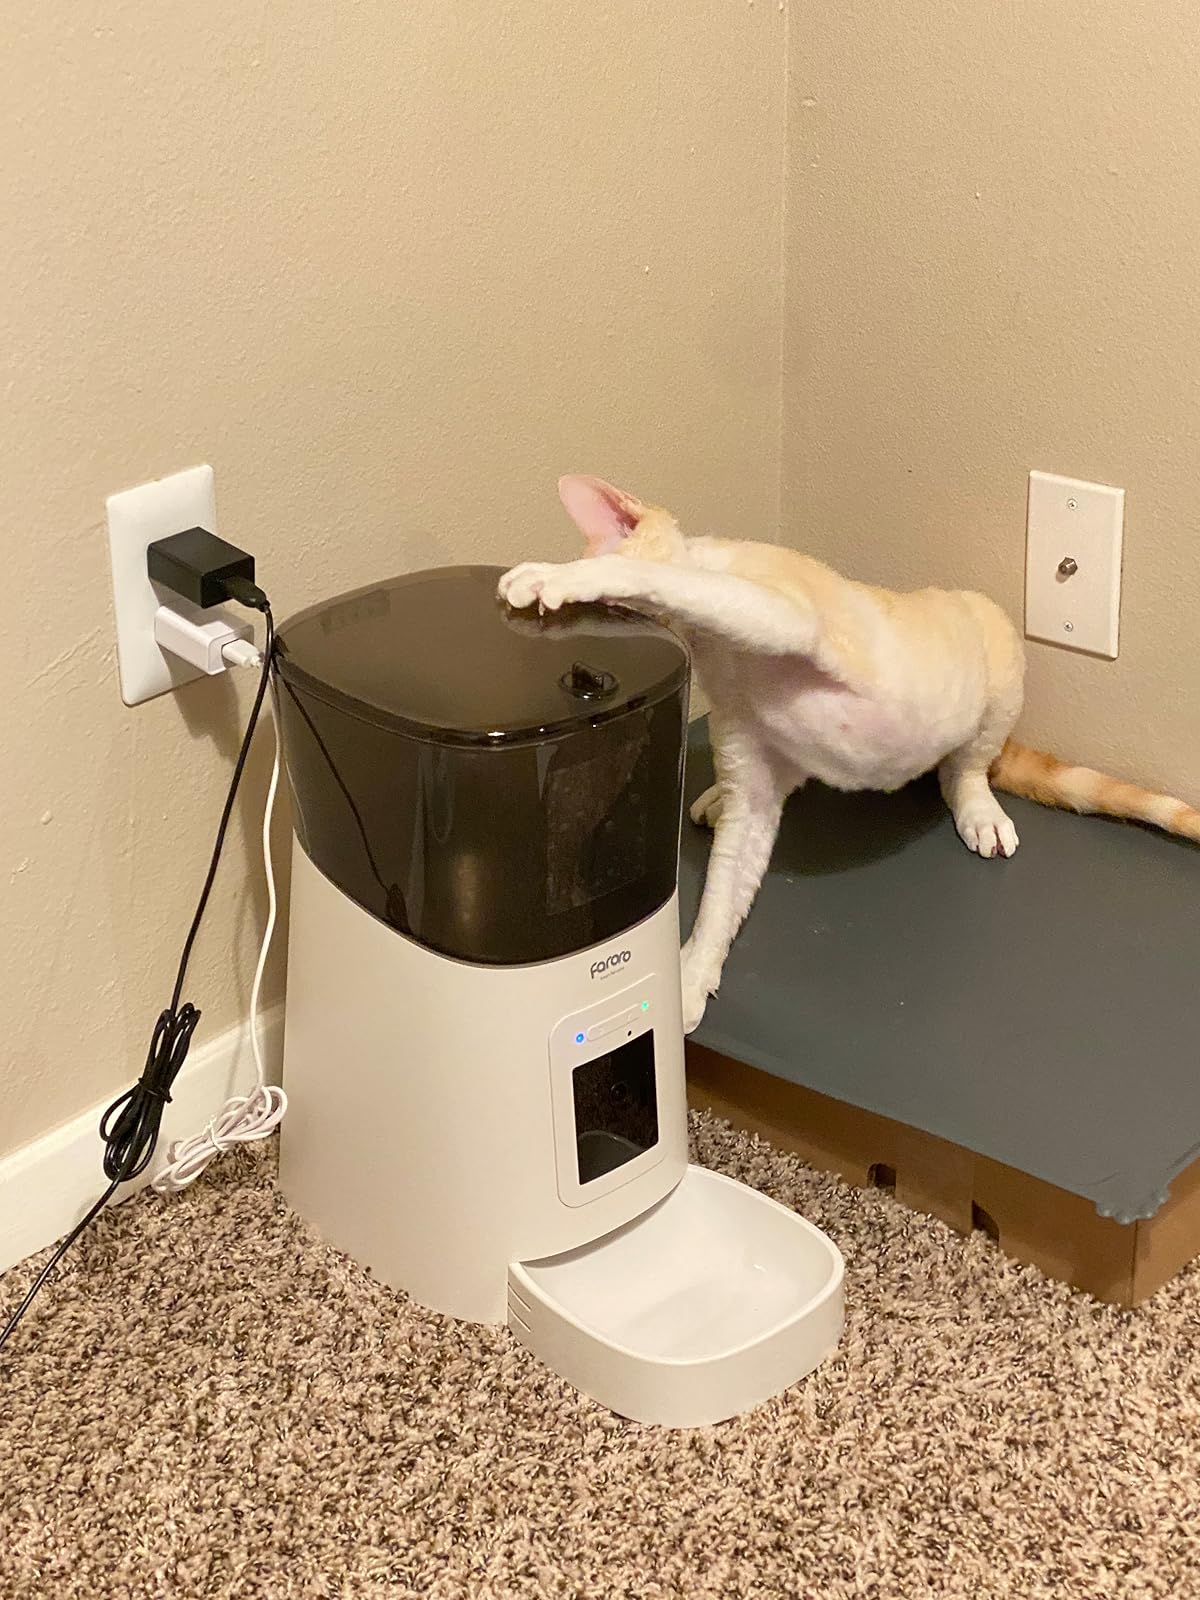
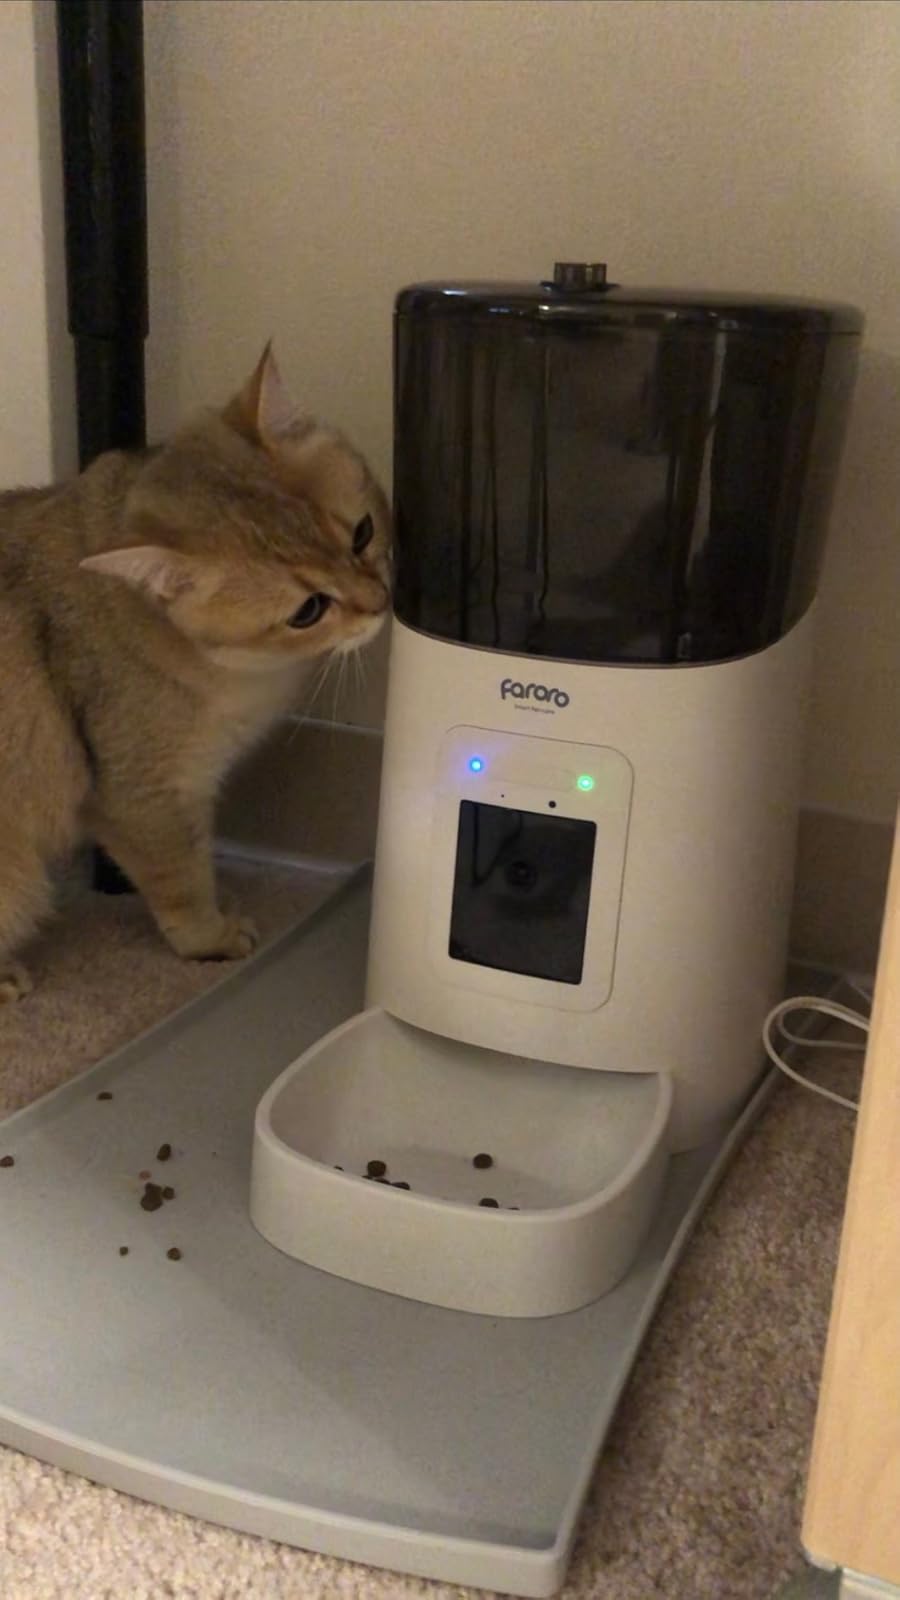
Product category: items_feeder
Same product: yes